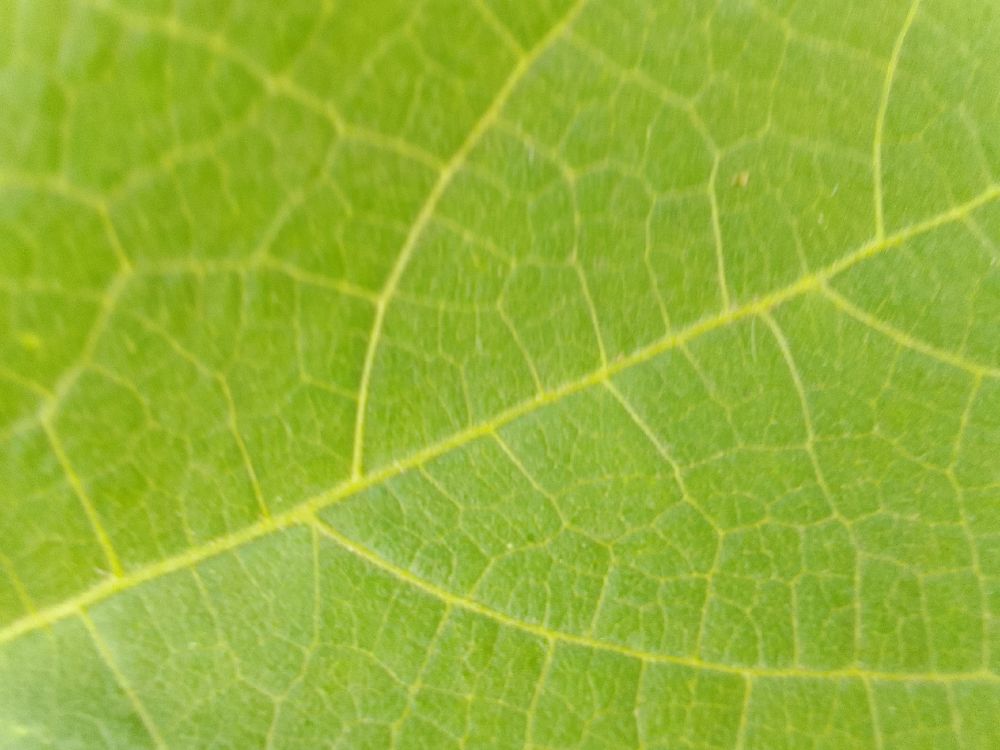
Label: healthy